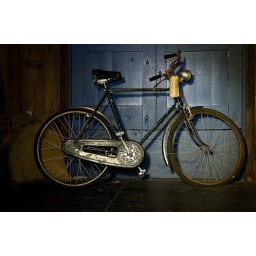
Bike shot in luggage van of an old train in a railway museum in Bo'ness (which was open that day).